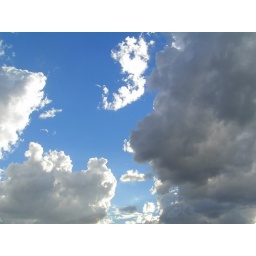
gray clouds coming in